De Havilland Tiger Moth

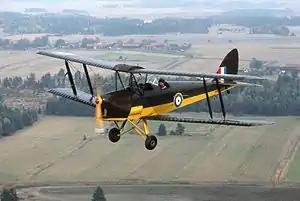
A Tiger Moth in 1989

The de Havilland DH.82 Tiger Moth is a 1930s British biplane designed by Geoffrey de Havilland and built by the de Havilland Aircraft Company. It was operated by the Royal Air Force (RAF) and other operators as a primary trainer aircraft. In addition to the type's principal use for "ab initio" training, the Second World War had RAF Tiger Moths operating in other capacities, including maritime surveillance and defensive anti-invasion preparations; some aircraft were even outfitted to function as armed light bombers.